Buta Kola

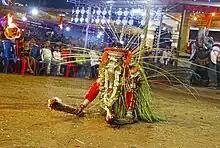
Panjurli, a Boar face Deity.

A boar spirit that is worshipped to ward off the menace of wild boars in order to protect the crops. According to Tulu regional belief, a wild boar died in the Hindu god Shiva's celestial garden. The boar's offspring was adopted by Shiva's wife, the goddess Parvati. The young boar became destructive as he grew older and began destroying the plants and trees in Shiva's garden. Shiva became upset and decided to kill him. Parvati, however, defended the boar and asked her husband to pardon him. So instead of killing him, Shiva banished the boar to Earth as his gana and granted him status of a protector god, revered by humans. This particular boar became a Bhoota (Divine Spirit) known as Panjurli. But some people syncretise Panjurli with Varaha, the boar incarnation of the god Vishnu, since the two deities are boars. He is also a Rudransh because of it he is also known as Shiva Shambhootha. Panjurli Daiva is also one of the earliest daivas who is worshipped in all over Tulunad. His earliest worship dates back to 700 BCE-800 BCE along with Bermer Daiva (Brahma). The idea behind the worship of Panjurli is that wild boars destroyed crops and thus, farmers started worshipping a boar king who was known as Panjurli and in return they believe that panjurli protects the crops.